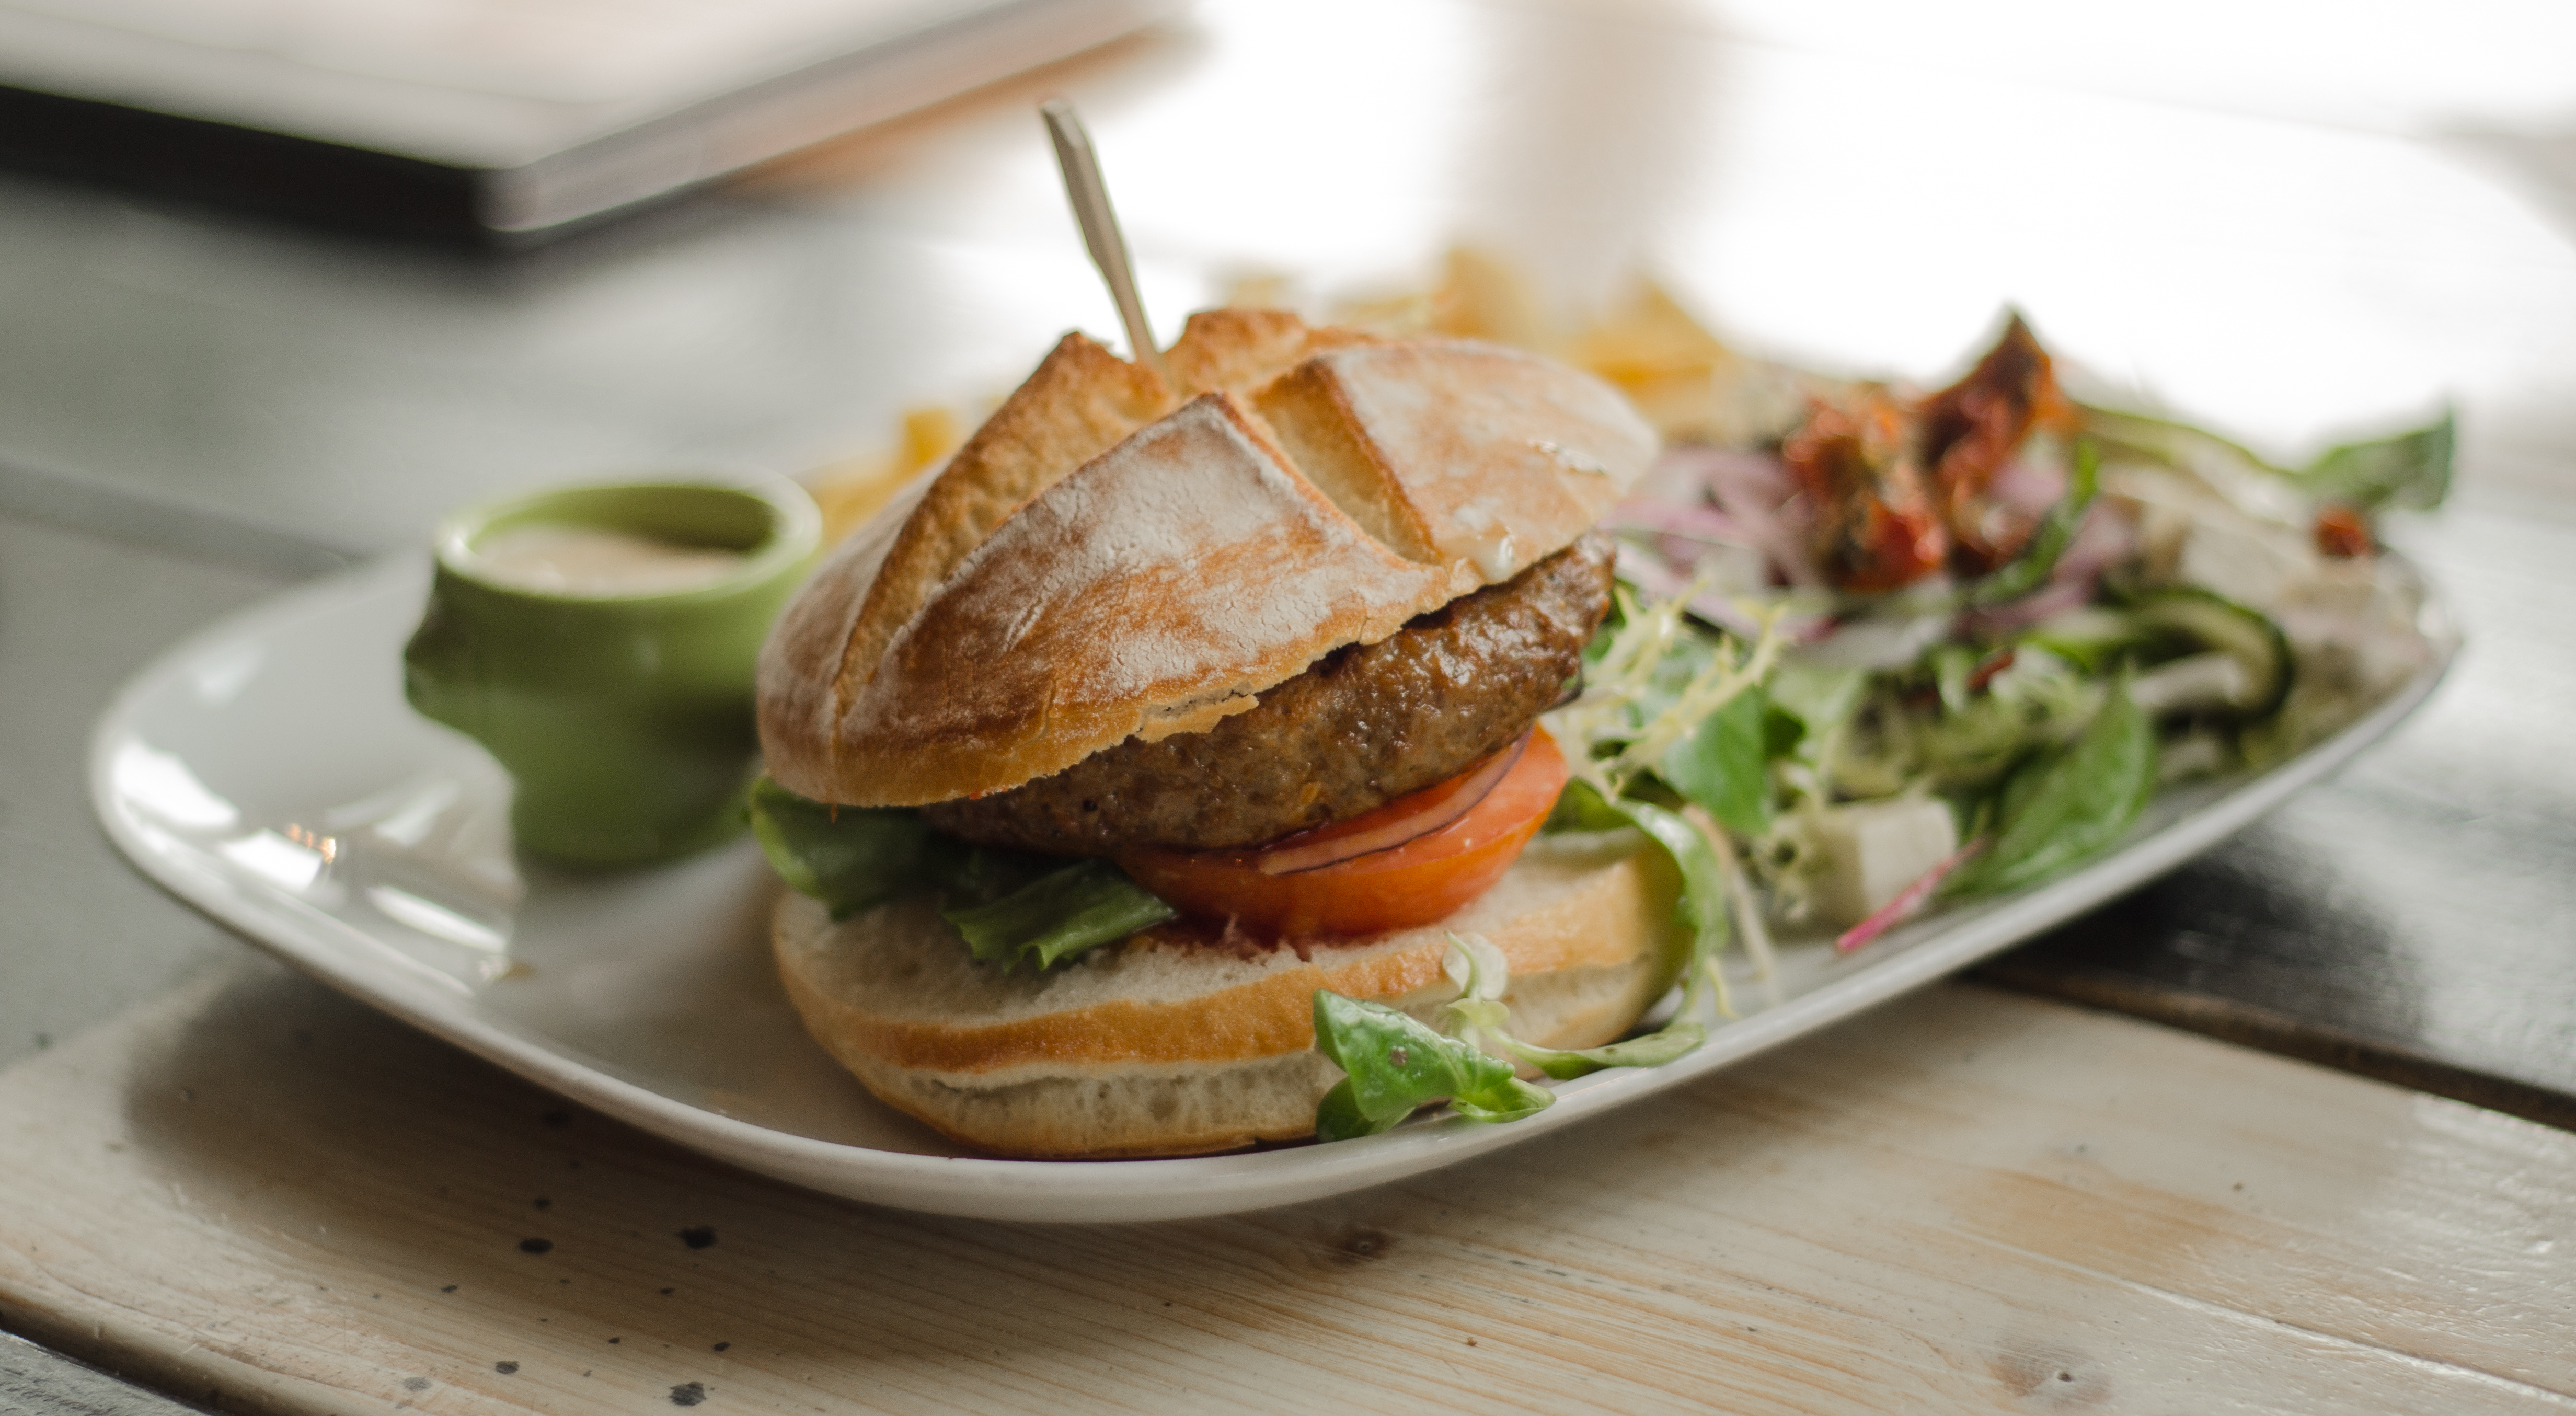
restaurant, dish, meal, food, produce, kitchen, recipe, healthy, snack, meat, lunch, cuisine, health, hamburger, sandwich, exotic, slider, veggie burger